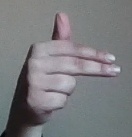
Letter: ghain